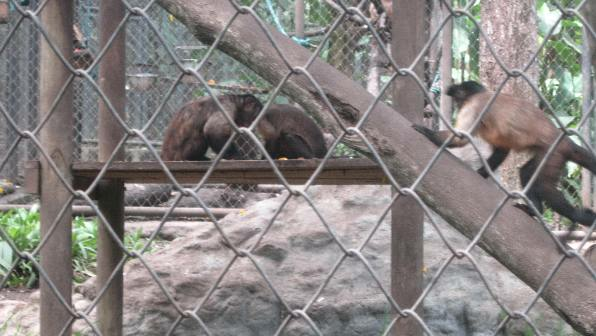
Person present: No